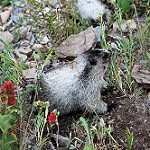
Scene: Outdoor